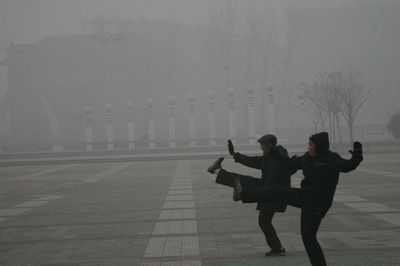
Weather: foggy or hazy